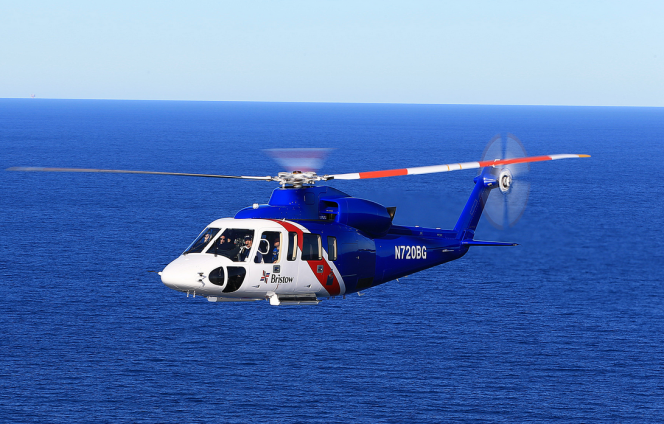
Vehicle type: Planes